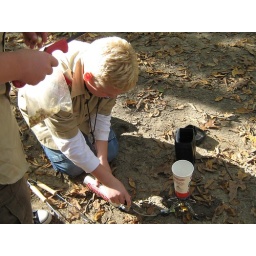
Boiling water in the paper cup